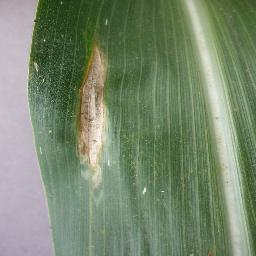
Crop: corn
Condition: (maize)_northern_blight